List of birds of Trinidad and Tobago

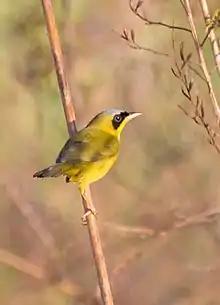
Masked yellowthroat, Trinidad

The wood-warblers are a group of small, often colorful, passerine birds restricted to the New World. Most are arboreal, but some are terrestrial. Most members of this family are insectivores.